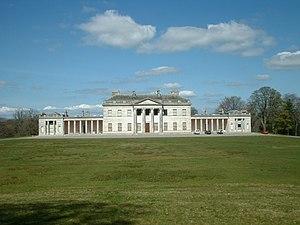
Le château de Coole est un manoir néo-classique de la fin du XVIIIᵉ siècle situé à Enniskillen, comté de Fermanagh, dans l'ouest de l'Irlande du Nord.
Armar Lowry-Corry, 1ᵉʳ comte Belmore est un noble et homme politique irlandais.
Armar Lowry-Corry, 5ᵉ comte Belmore, est un noble irlandais et le fils aîné de Somerset Lowry-Corry.
Armar Lowry-Corry, 3ᵉ comte Belmore, titré vicomte Corry de 1802 à 1841, était un homme politique irlandais.
Cette liste des musées d'Irlande du Nord contient des musées qui sont définis dans ce contexte comme des institutions qui recueillent et soignent des objets d'intérêt culturel, artistique, scientifique ou historique. Leurs collections ou expositions connexes disponibles pour la consultation publique. Sont également inclus les galeries d'art à but non lucratif et les galeries d'art universitaires. Les musées virtuels ne sont pas inclus.